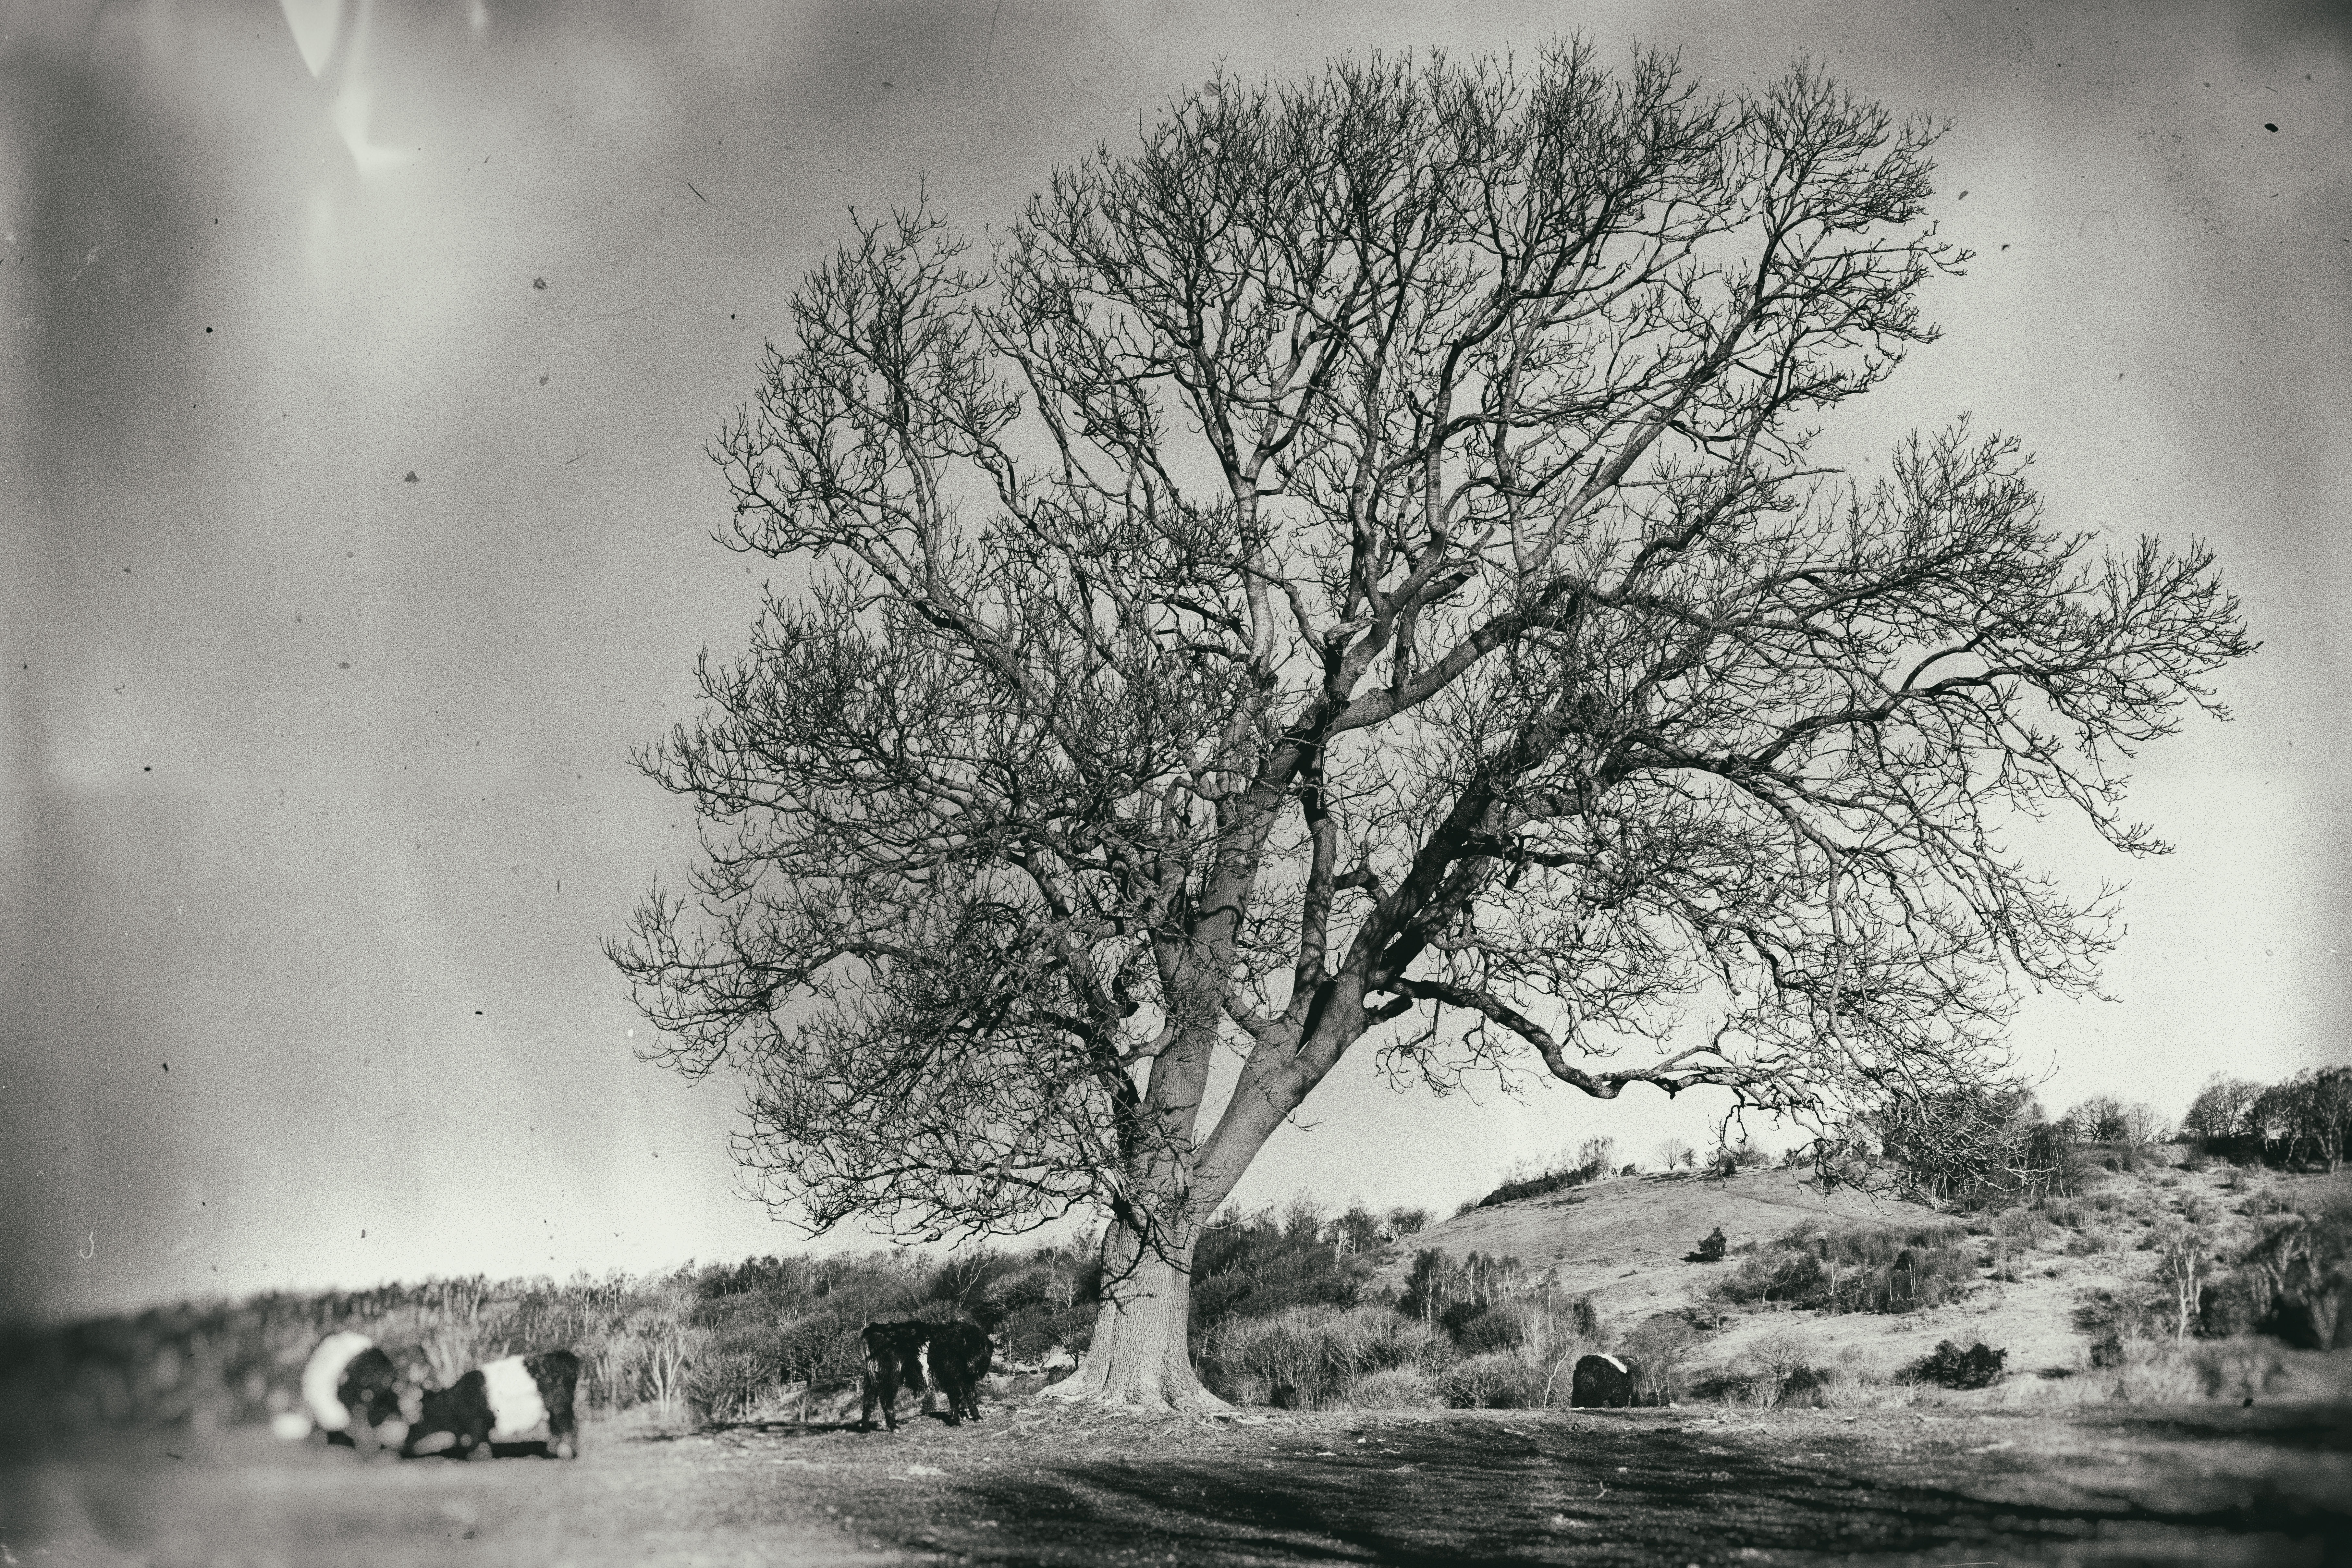
landscape, tree, branch, snow, winter, cloud, black and white, plant, sky, photography, frost, atmosphere, monochrome, cool image, i, freezing, phenomenon, monochrome photography, stock photography, woody plant, computer wallpaper